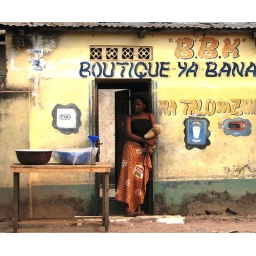
near Kinshasa - a quick snap out the car window - cameras not at all welcome in the DRC.